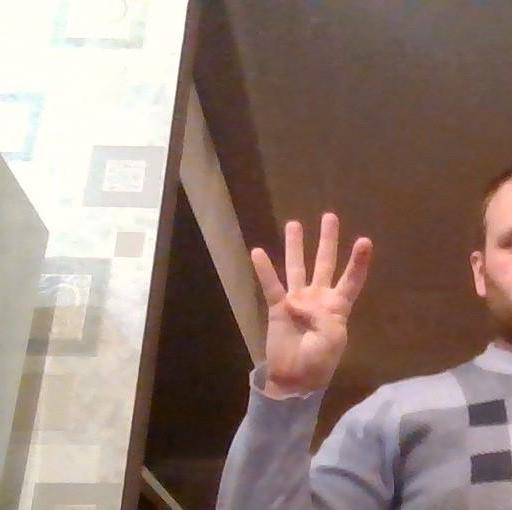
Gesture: four